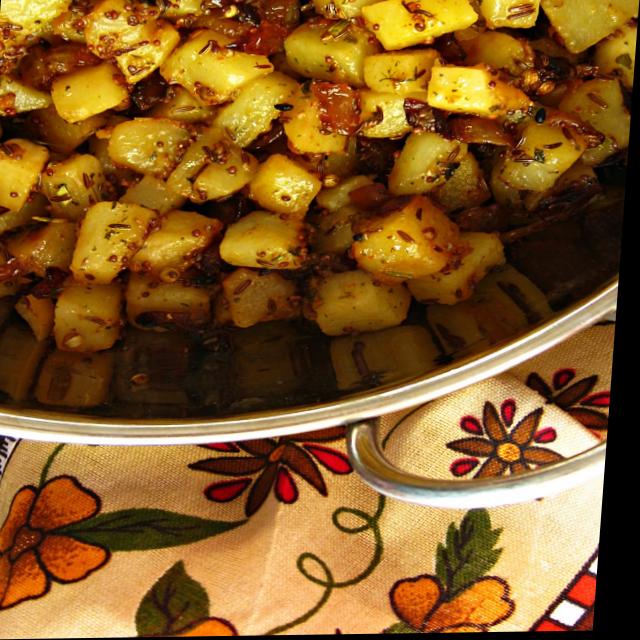
Dish: aloo_masala